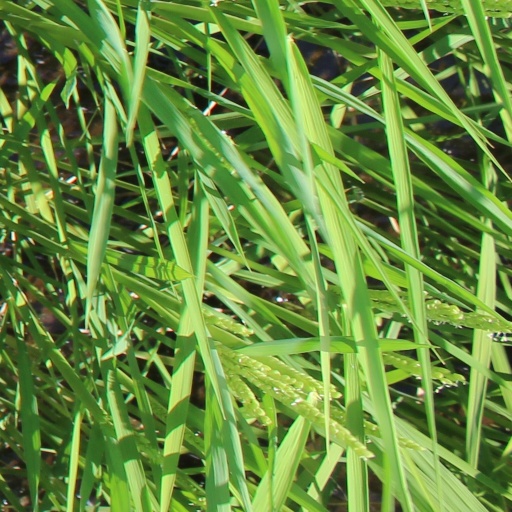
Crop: rice